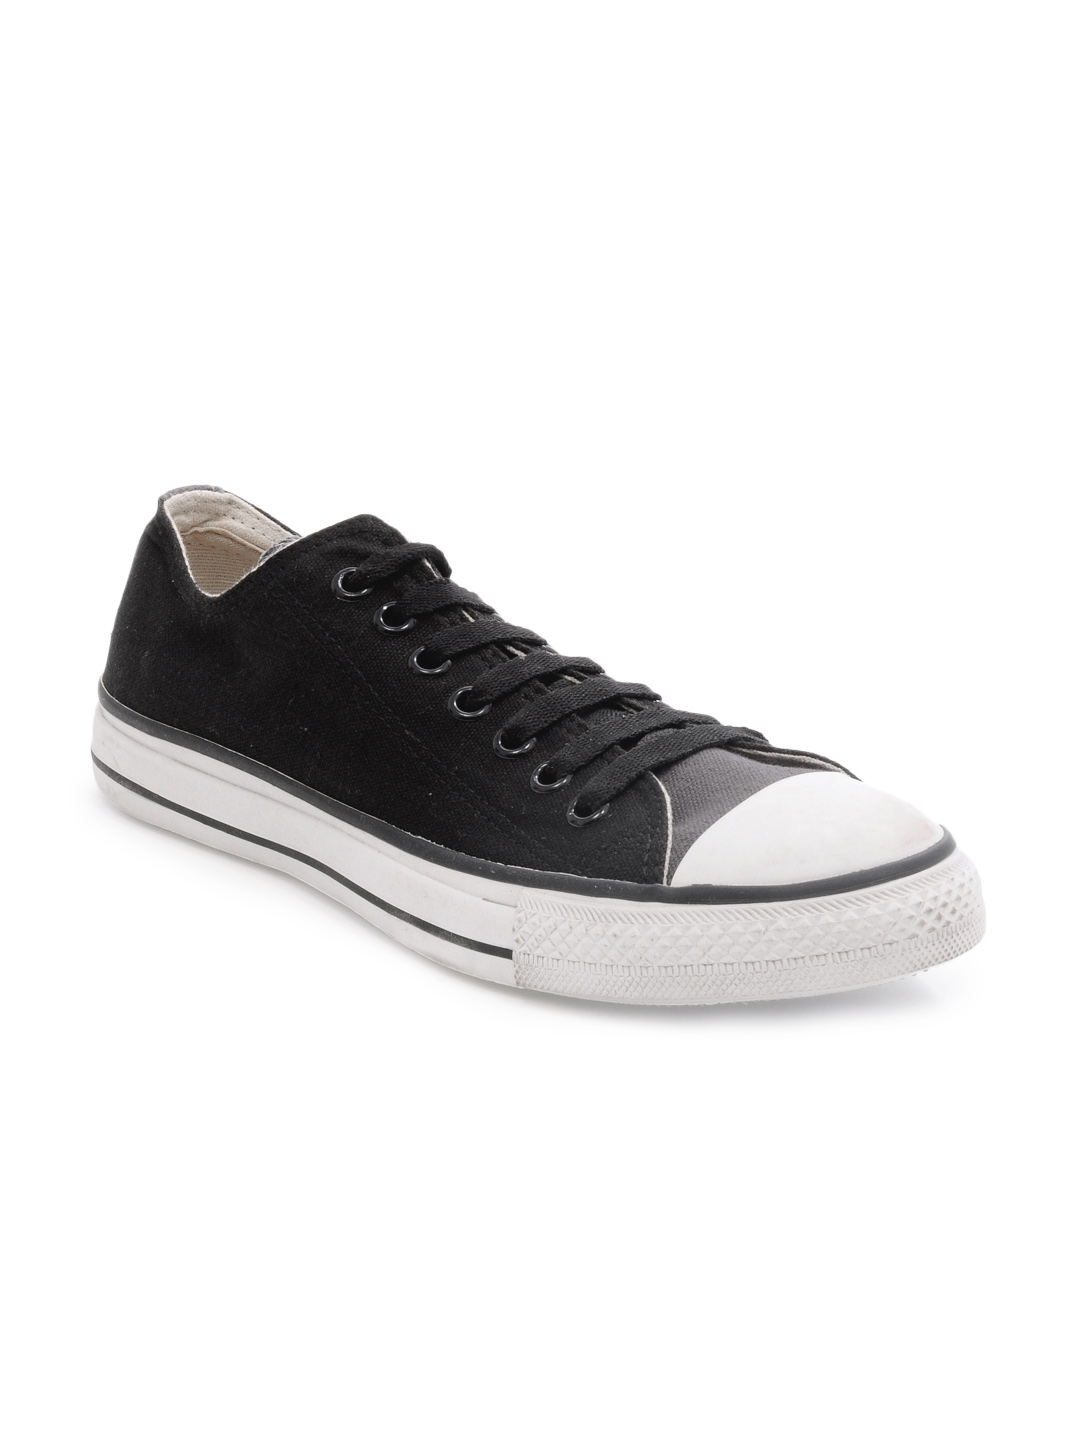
Converse Unisex Black Shoes
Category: Footwear / Shoes / Casual Shoes
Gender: Unisex
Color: Black
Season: Fall 2012
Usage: Casual